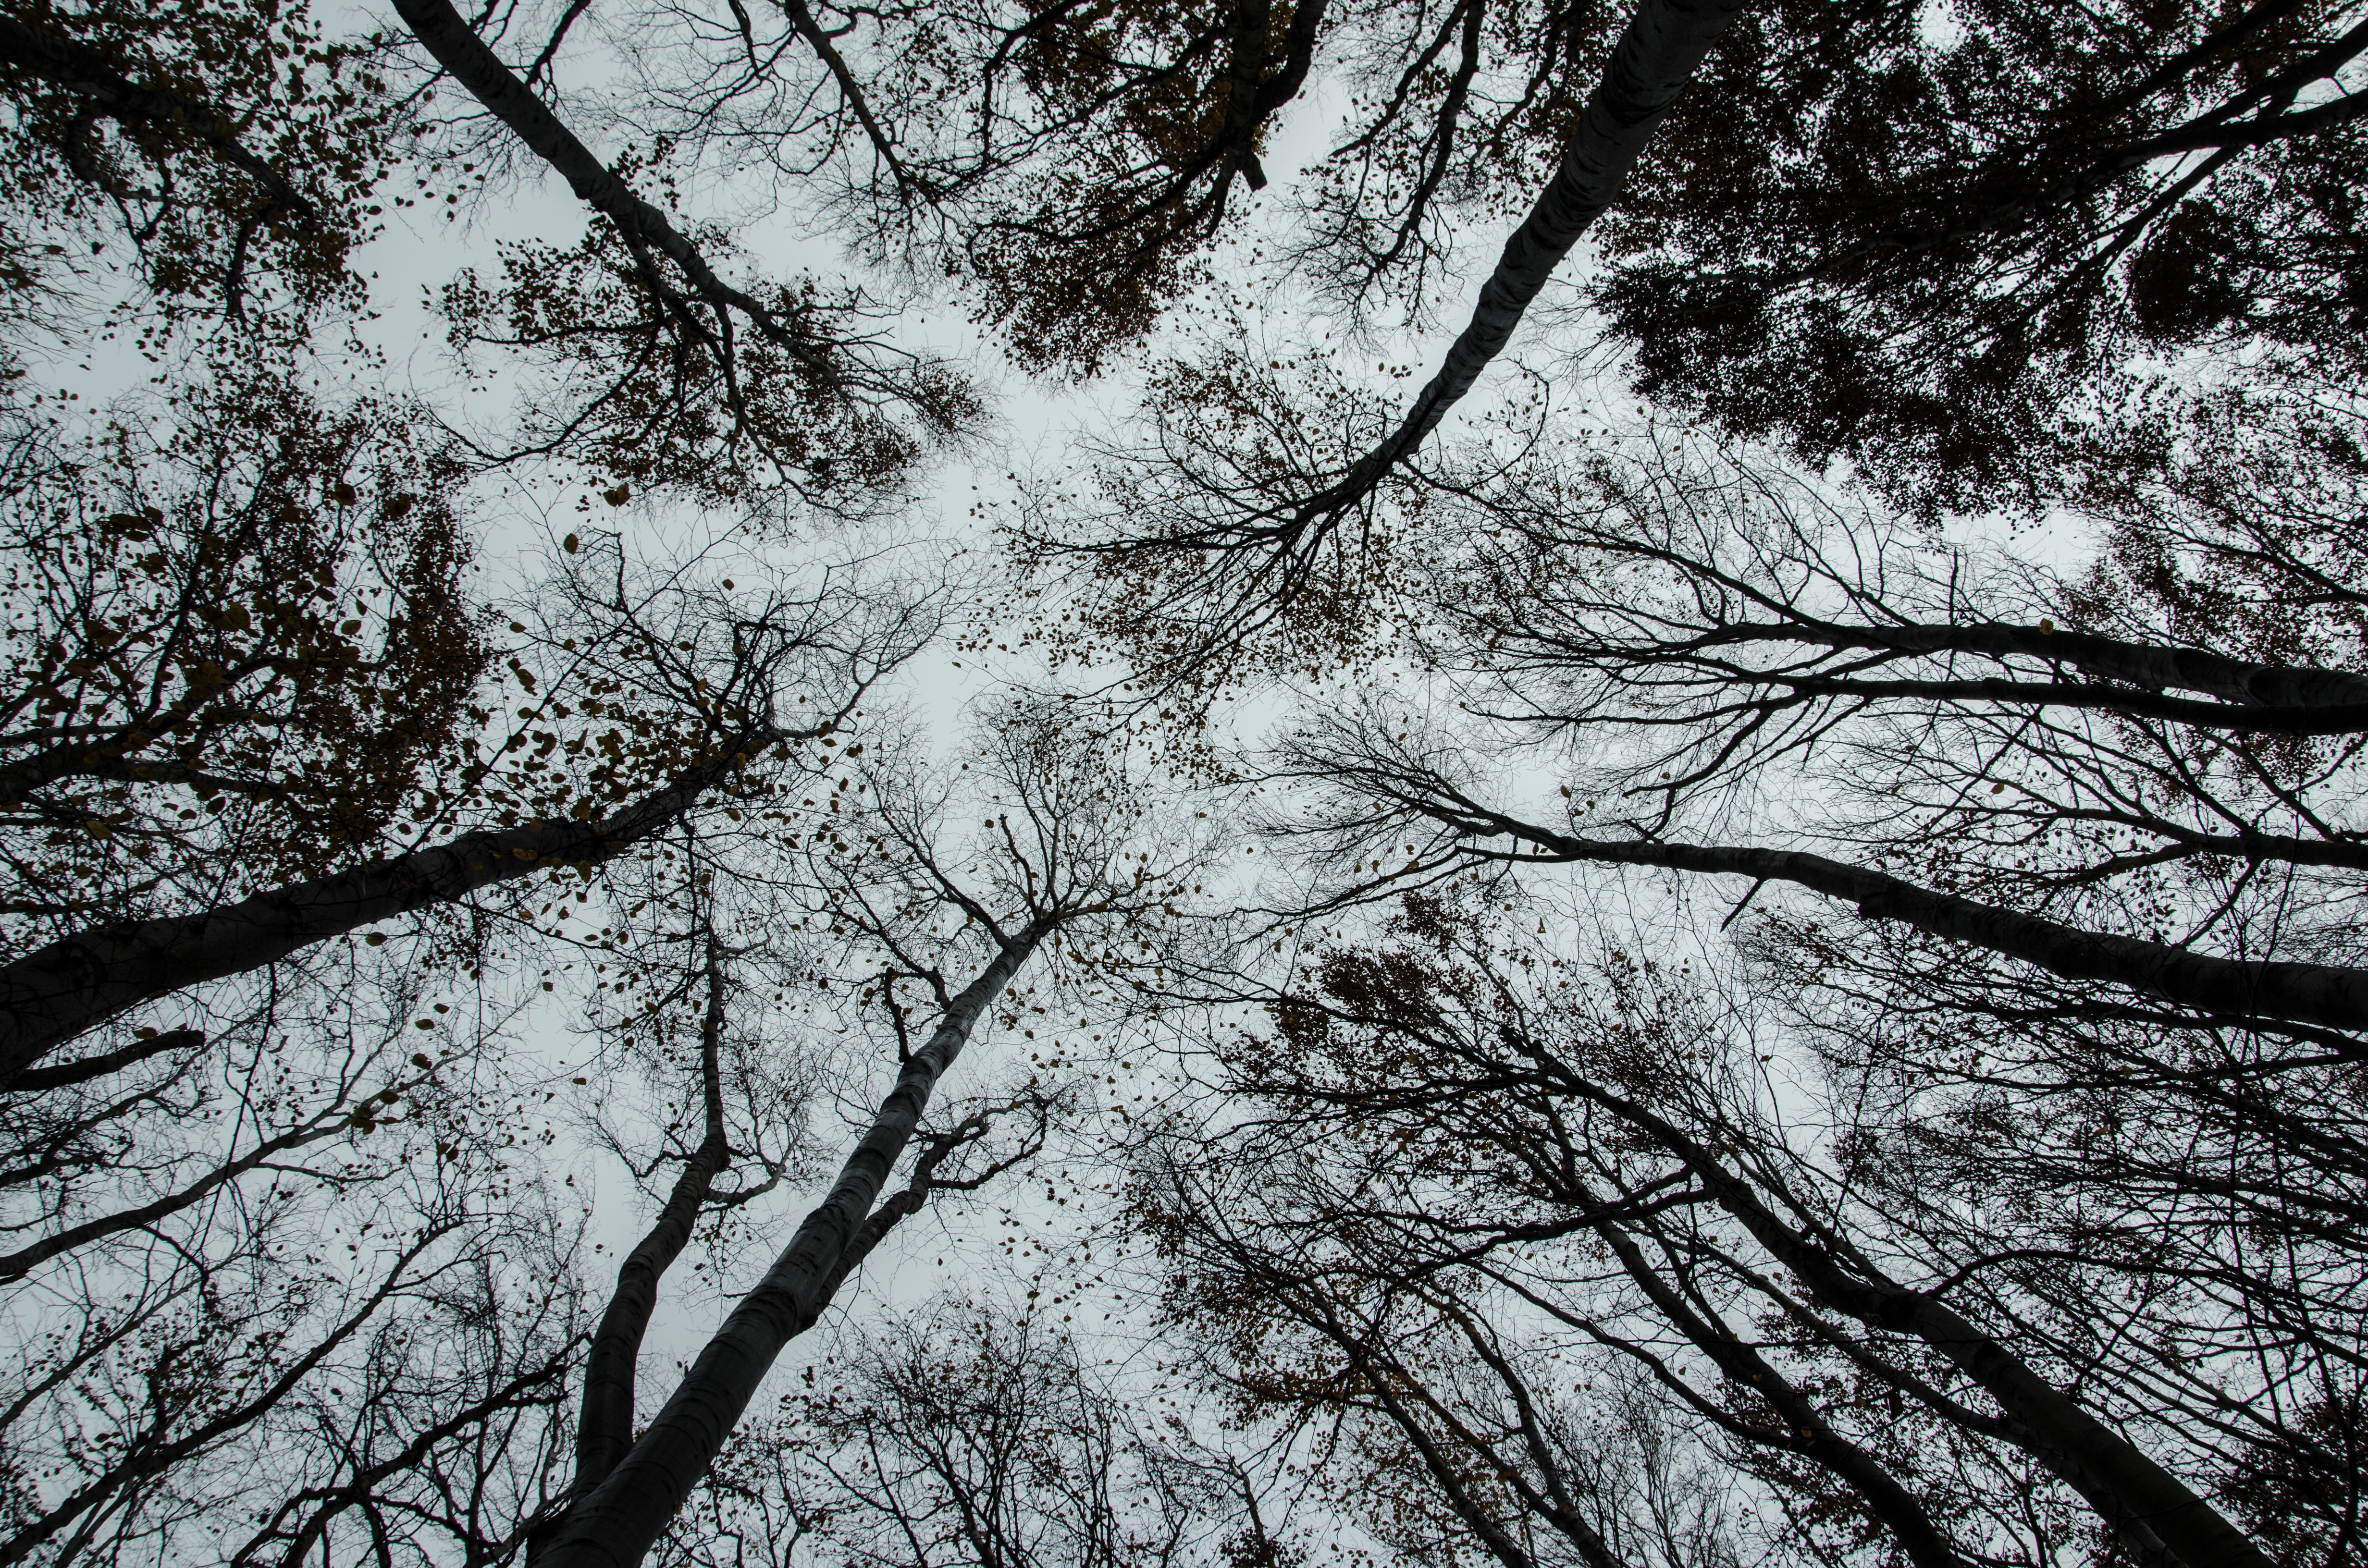
tree, nature, forest, branch, snow, winter, abstract, black and white, plant, sunlight, leaf, frost, weather, monochrome, season, woodland, habitat, freezing, monochrome photography, atmospheric phenomenon, woody plant